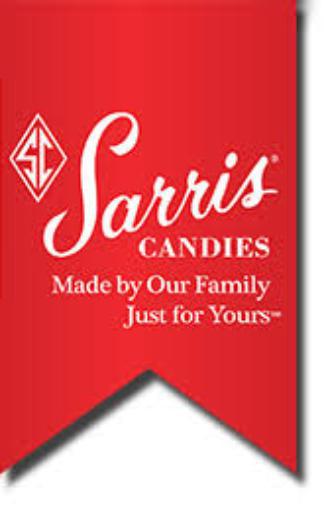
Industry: Food